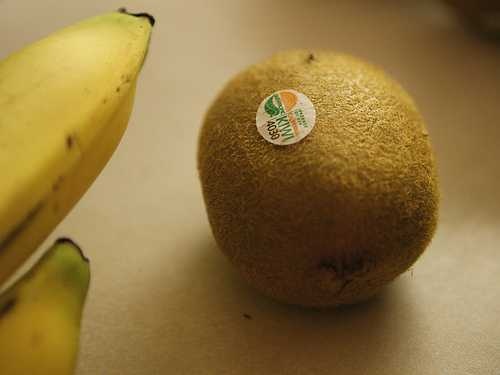
Label: Banana